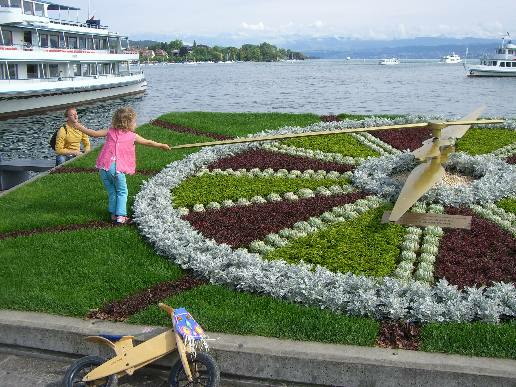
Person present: Yes